United Nations General Assembly Resolution 48/114

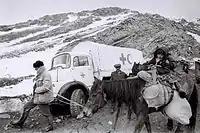
Displaced civilians from Kalbajar fleeing over the Murovdağ (1993)

In 1988, following the outbreak of the First Karabakh War, Azerbaijan faced the threat of violation of its territorial integrity. In 1992, the war began to escalate and numerous diplomatic efforts failed. Following the increasingly complicated refugee problem, Azerbaijan became the first CIS state to join the UN Convention on the Status of Refugees and the 1967 Protocol in February 1993, along with Russia. Azerbaijan could sustain its resistance, however, by the middle of 1993, it had lost control of Nagorno-Karabakh and several regions which were recently liberated in counteroffensive.